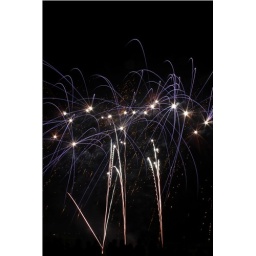
Epic Fireworks - Chris' display - blue stars streaking in the sky